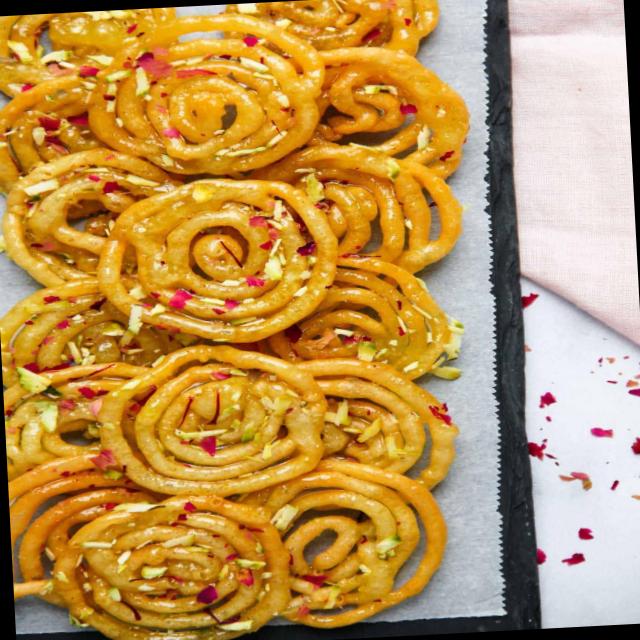
Dish: jalebi